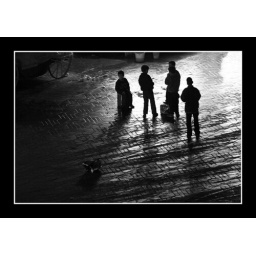
street boy in Djemaa el Fna